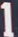
Number: 1